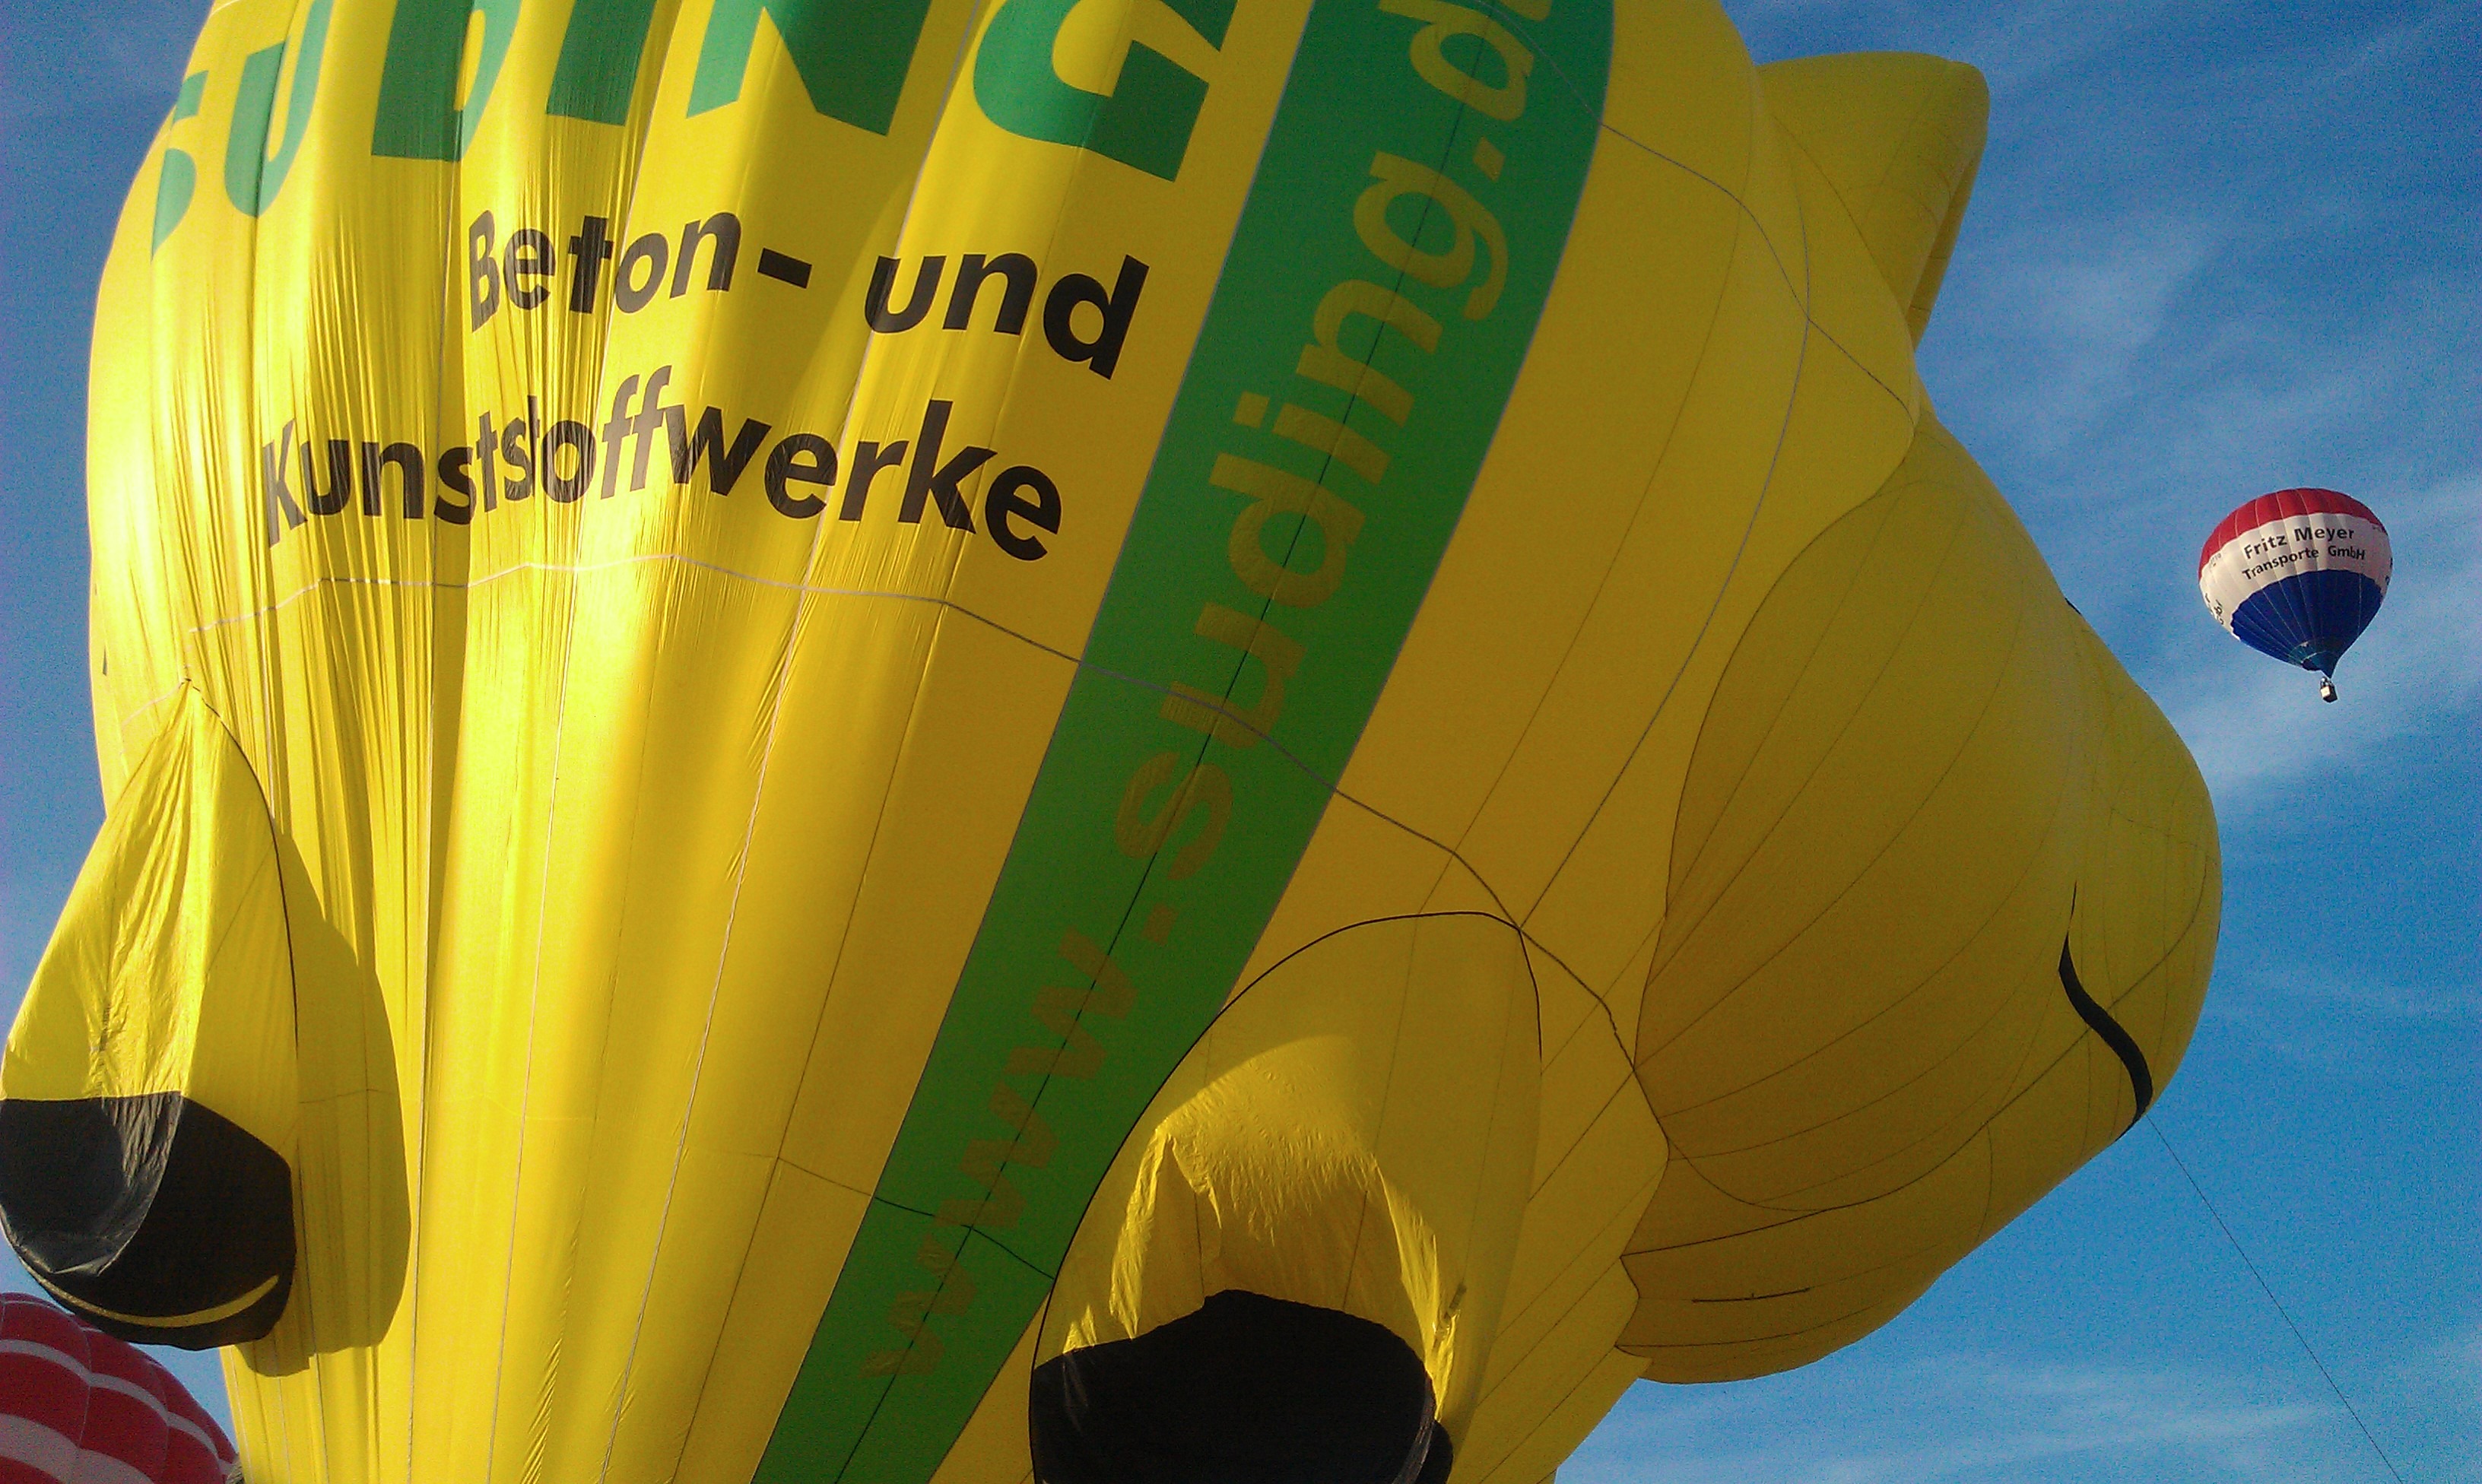
balloon, hot air balloon, aircraft, vehicle, colorful, yellow, start, take off, hot air ballooning, bloat, start phase, atmosphere of earth